Small outline integrated circuit

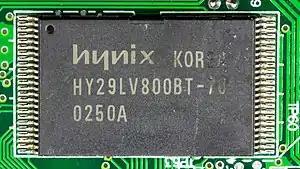
Hynix flash memory as TSOP

Small-outline J-leaded package (SOJ) is a version of SOIC with J-type leads instead of gull-wing leads.